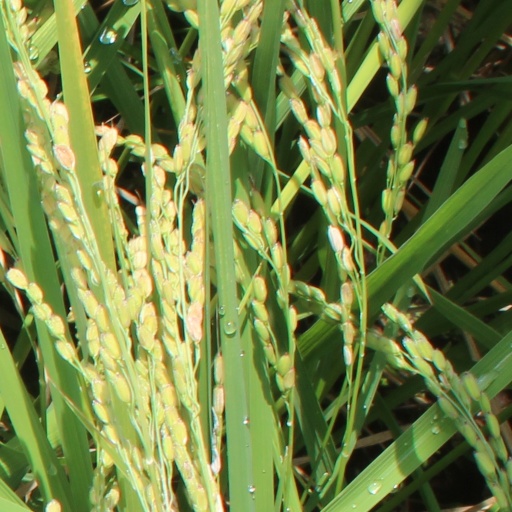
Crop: rice